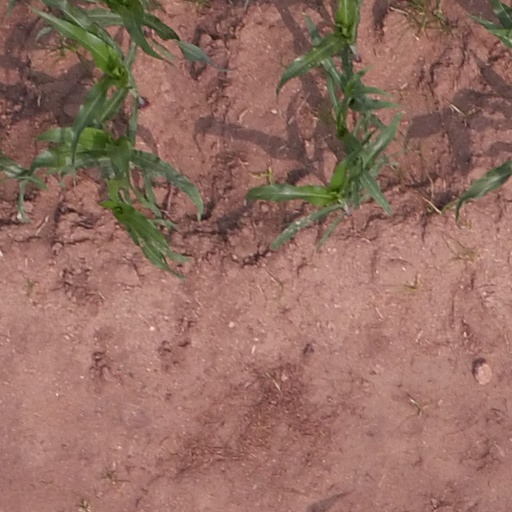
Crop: maize; corn